Gareth Bale

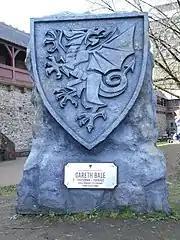
Bale plaque at Cardiff Castle

At the beginning of his career, Bale played as a left-back. When Bale moved to Tottenham, his coach Harry Redknapp played him as a left winger, where he developed into a world-class player. He was predominantly known for his pace, acceleration, shooting and heading. His pace and acceleration allowed him to regularly get past defenders and make runs into space, where he was able to score or create goals. Bale was a free-kick specialist and used the "knuckleball" technique (popularised by Juninho Pernambucano). In addition to his athletic and offensive capabilities, Bale was praised by the media for his defensive work-rate.